Adana Demirspor

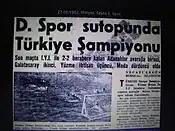
Adana Demirspor are water polo champions in 1962

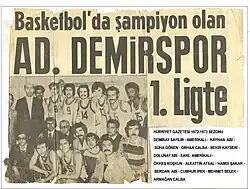
ADS basketball team at First Tier

Adana Demir's main training ground is the "Adana Demirspor Tesisleri", along the Seyhan River bank in the Yüreğir district. The training ground was built by the Metropolitan Municipality on a state land in the early 2000s. It was named the "Aytaç Durak Tesisleri" to honour the long-time serving mayor of Adana, who lead the construction of the training ground. As it was built on a state land without a tenancy agreement, Milli Emlak (en:National Property Foundation) sent an eviction notice several times in the late 2010s. In March 2019, with the efforts of the Adana MP Jülide Sarıeroğlu, a tenancy agreement is finally made between ADS and the Milli Emlak which secured the training ground for a long-term and at the same time the facility is renamed the "Adana Demirspor Tesisleri." The main training ground hosts the club's Head Office and is made of 4 football fields, Club store, fitness center, swimming pool and the staff-player residences.